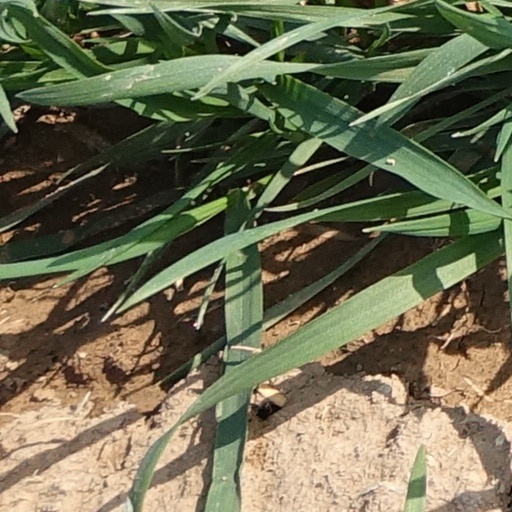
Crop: wheat